2016 Bass Pro Shops NRA Night Race

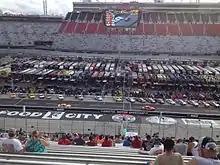
Qualifying for the race

Carl Edwards scored the pole for the race with a time of 14.602 and a speed of . He stated afterwards that his chances of sweeping Bristol after sweeping both poles "is good. The car is very fast. Our team just responds to anything thrown at us. (Crew chief) Dave Rogers isn’t afraid to make changes. We will see if we can finish this deal tomorrow night and be talking about how we were able to do it in the race."